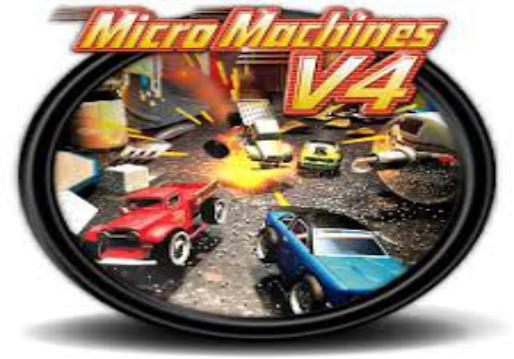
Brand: micro machines
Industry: Leisure